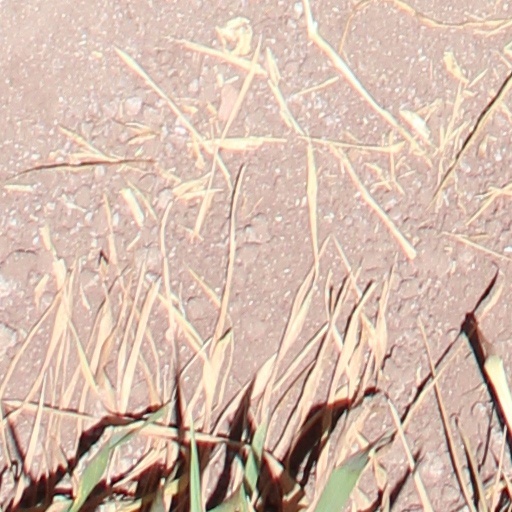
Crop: wheat